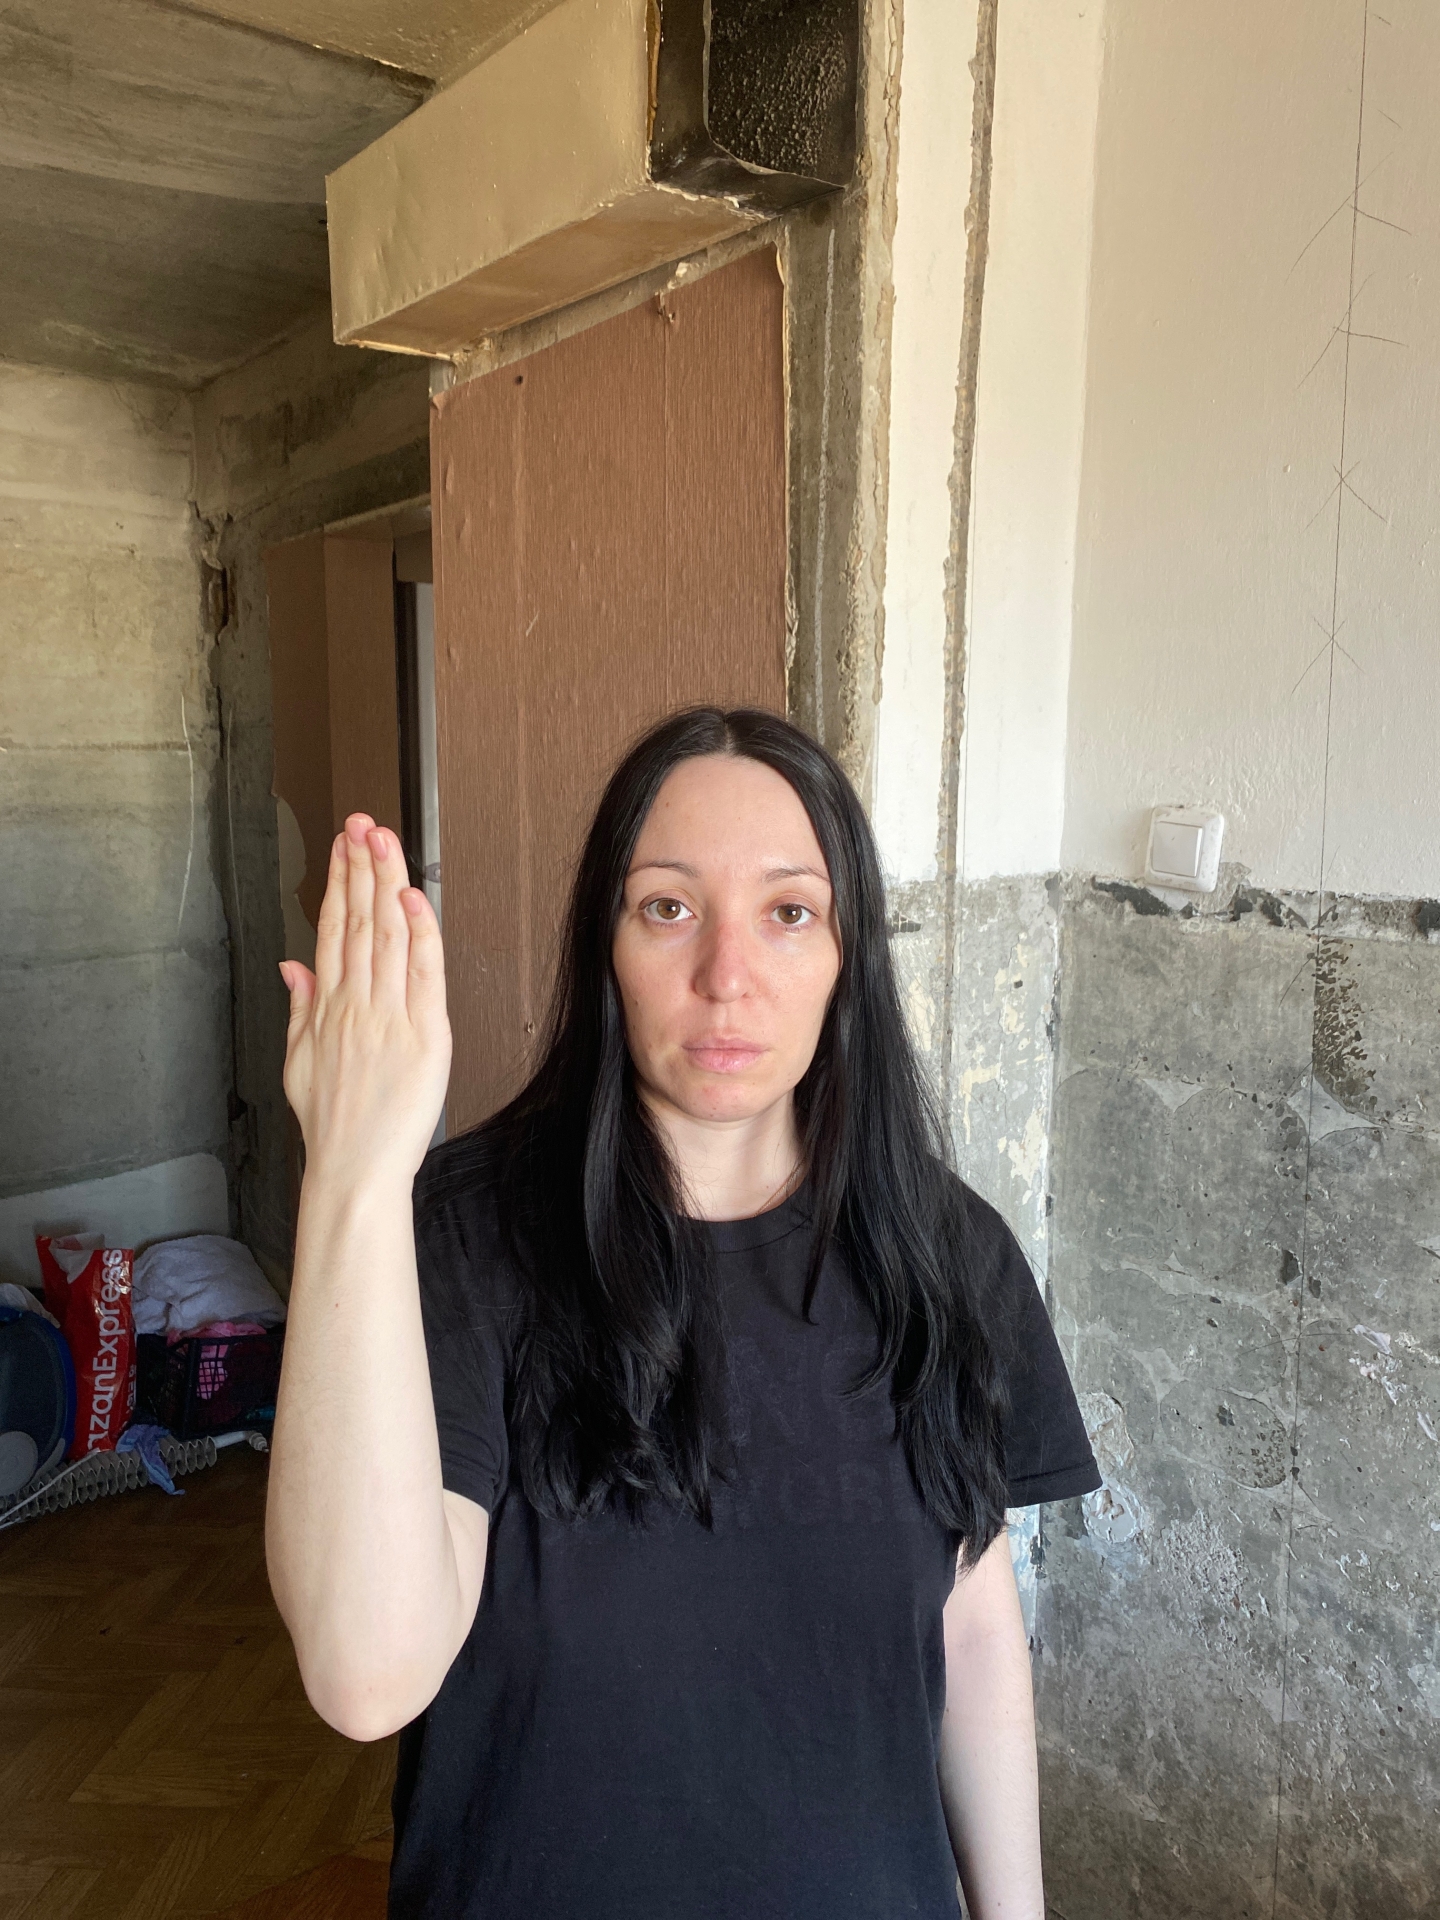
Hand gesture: stop_inverted